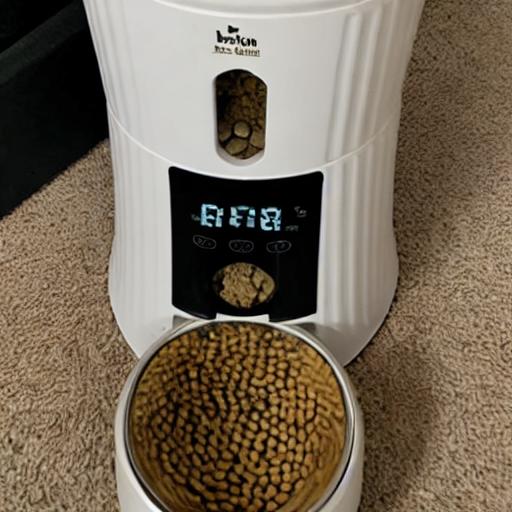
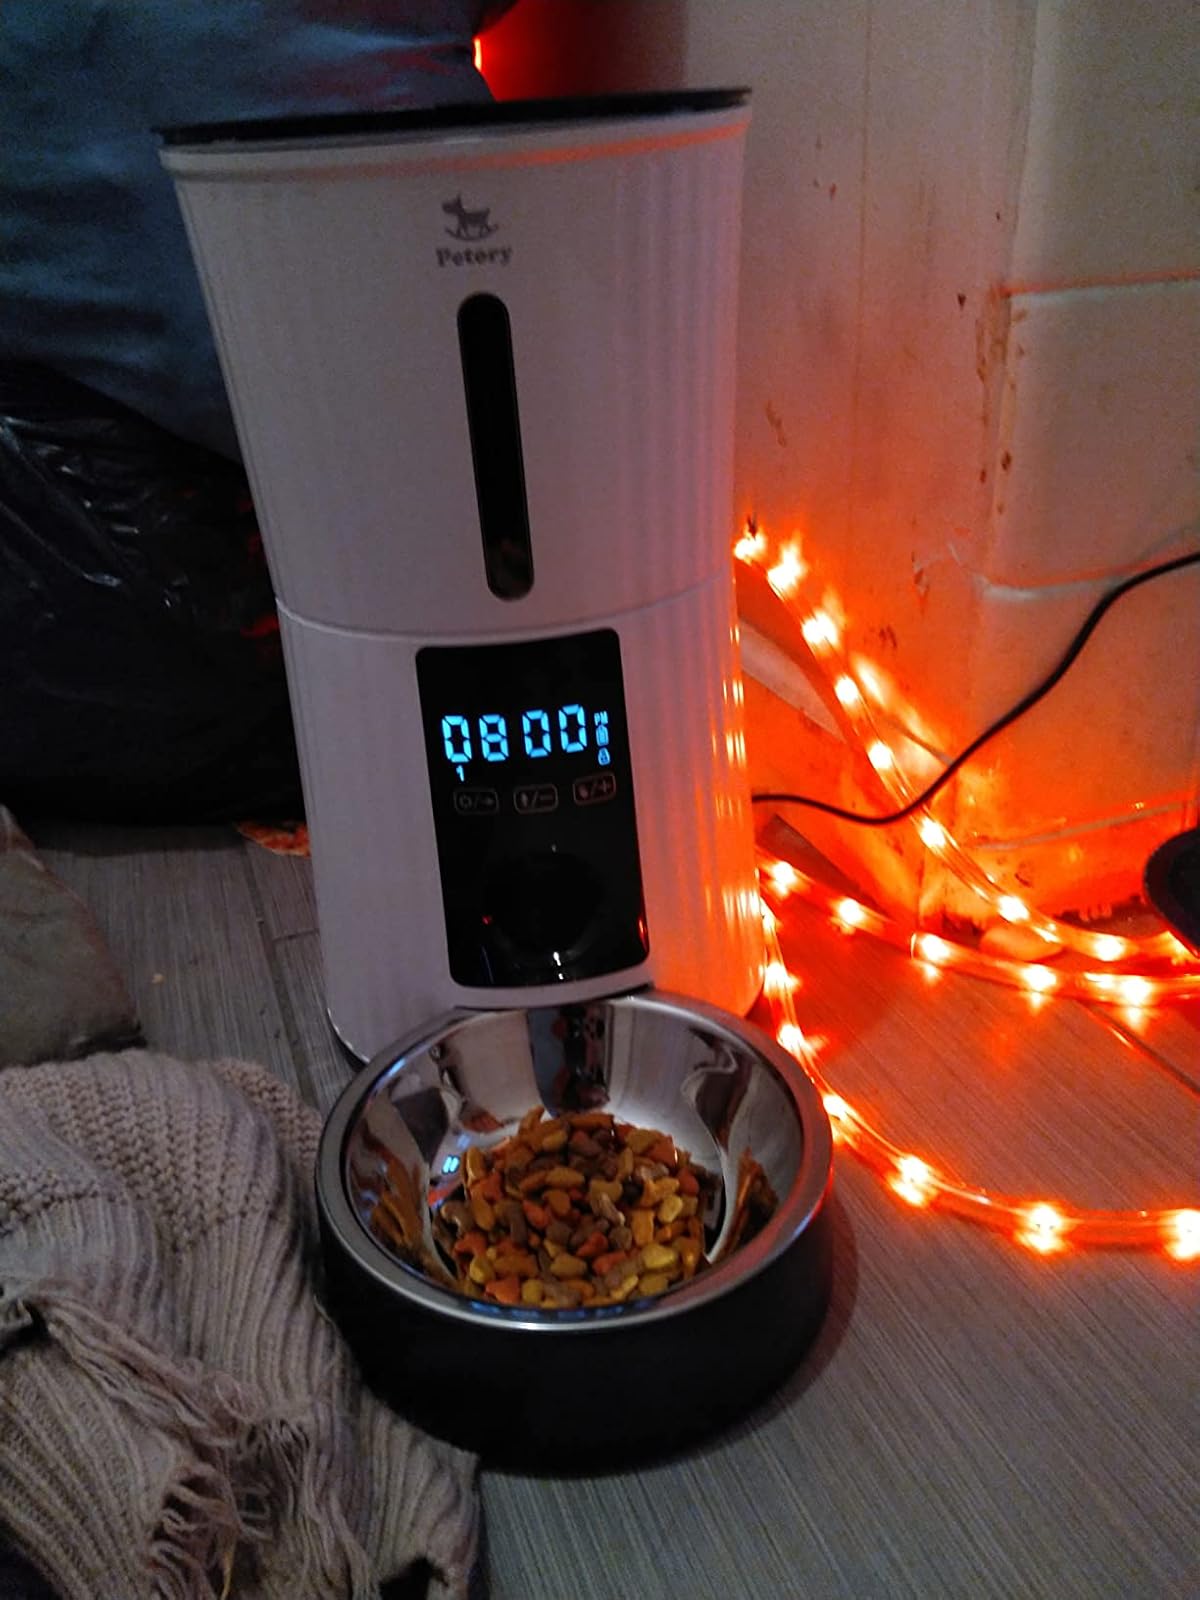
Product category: items_feeder
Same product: no